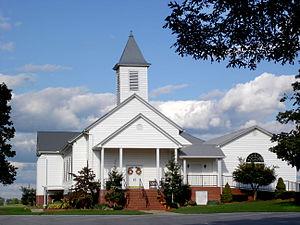
La ville de Tusculum est située dans le comté de Greene, dans l’État du Tennessee, aux États-Unis. Sa population s’élevait à 2 663 habitants lors du recensement de 2010, estimée à 2 670 habitants en 2016.